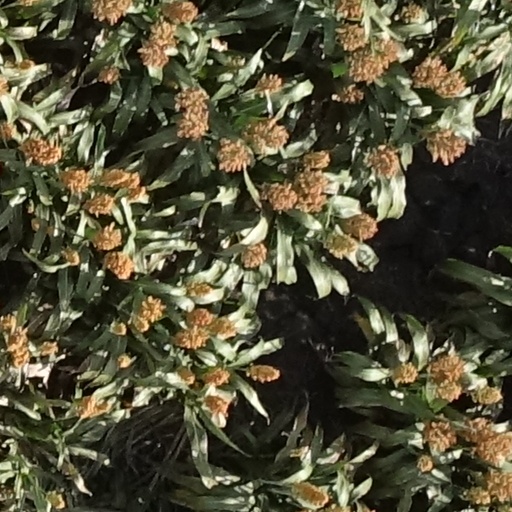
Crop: sorghum